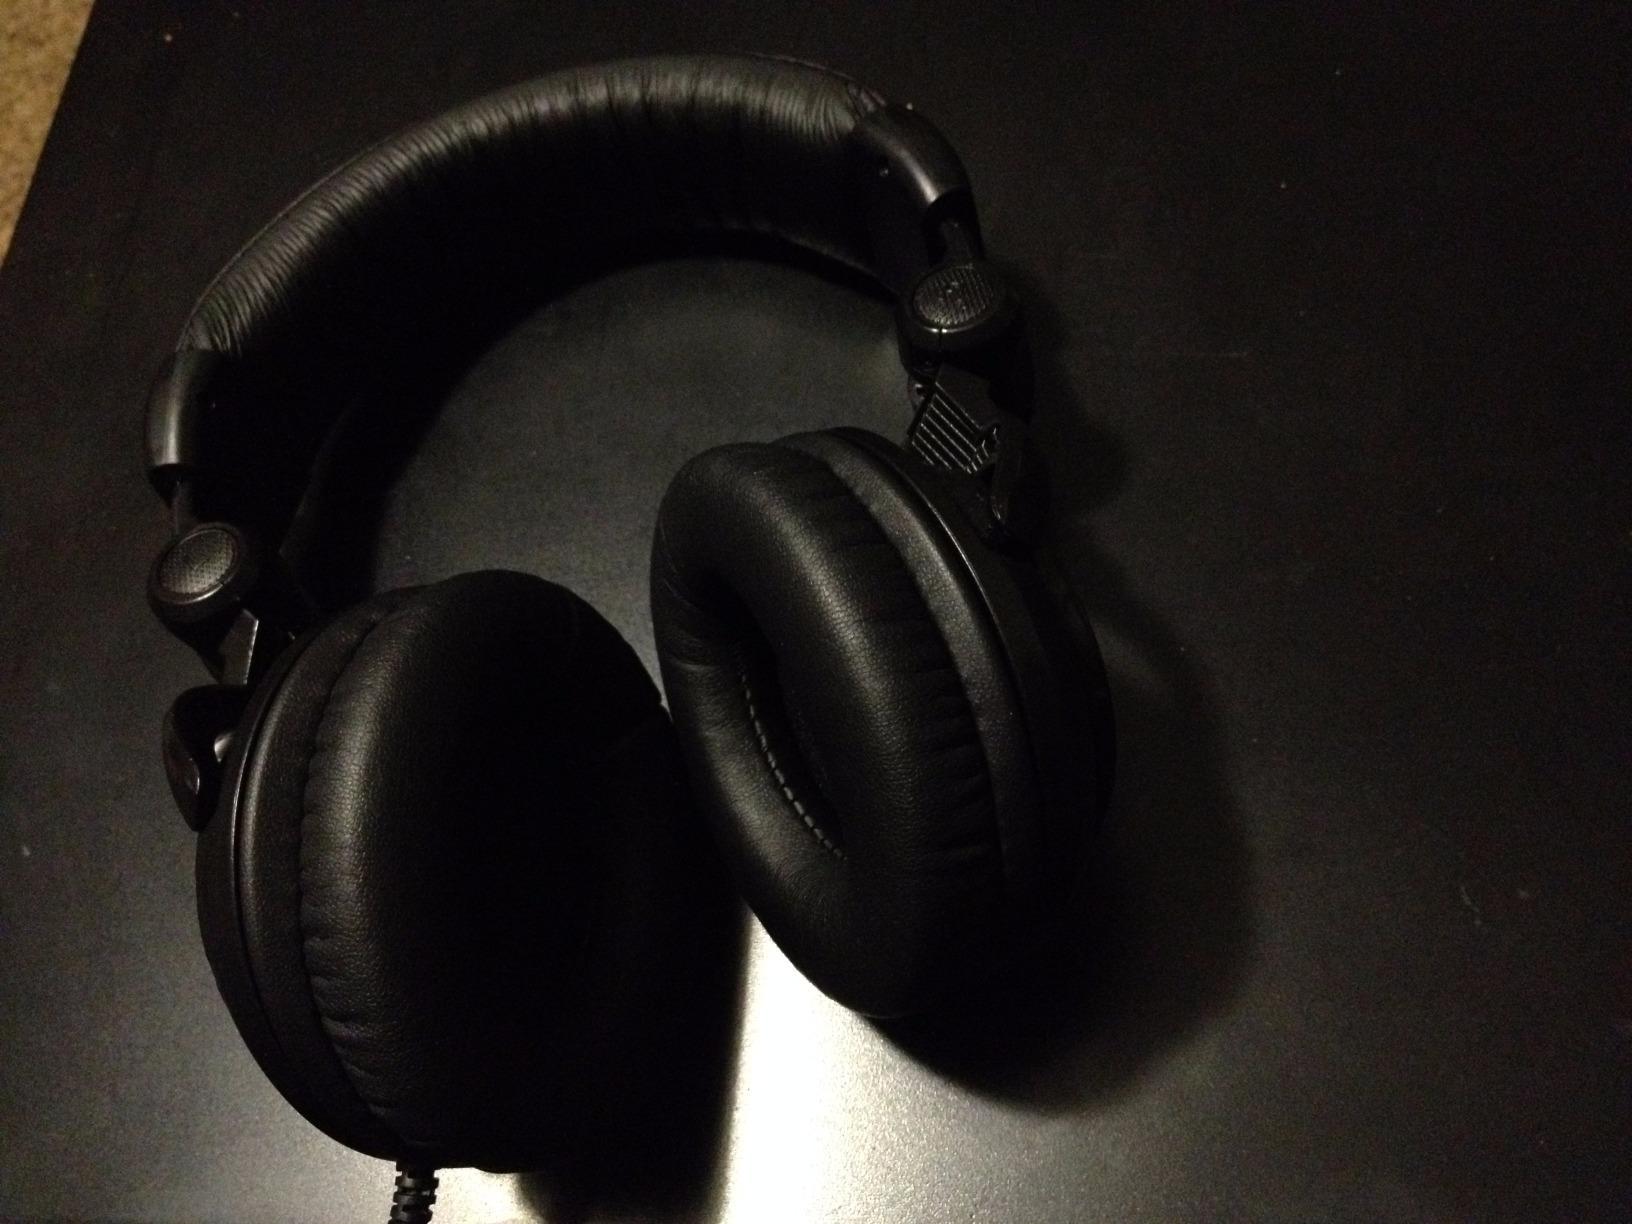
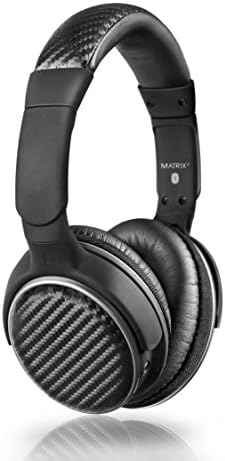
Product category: headphones
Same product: no